Haynesville Shale

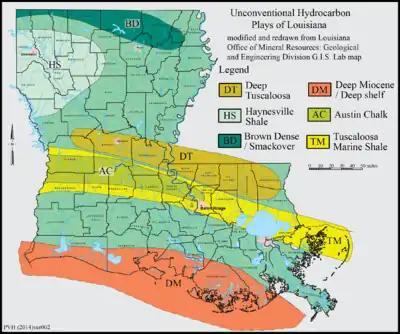
Map showing distribution of Haynesville Shale and other Unconventional Hydrocarbon Plays within Louisiana

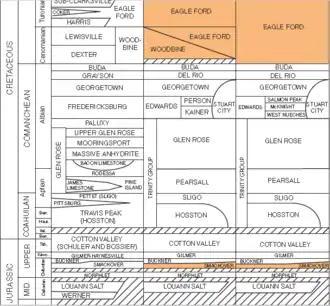
Haynesville Shale stratigraphic column for Texas

The Haynesville Shale is an informal, popular name for a Jurassic Period rock formation that underlies large parts of southwestern Arkansas, northwest Louisiana, and East Texas. It lies at depths of 10,500 to 13,000 feet below the land’s surface. It is part of a large rock formation which is known by geologists as the Haynesville Formation. The Haynesville Shale underlies an area of about 9,000 square miles and averages about 200 to 300 feet thick. The Haynesville Shale is overlain by sandstone of the Cotton Valley Group and underlain by limestone of the Smackover Formation.